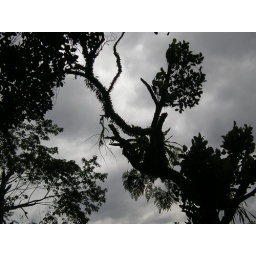
Silhouette of tree branches against a gloomy sky